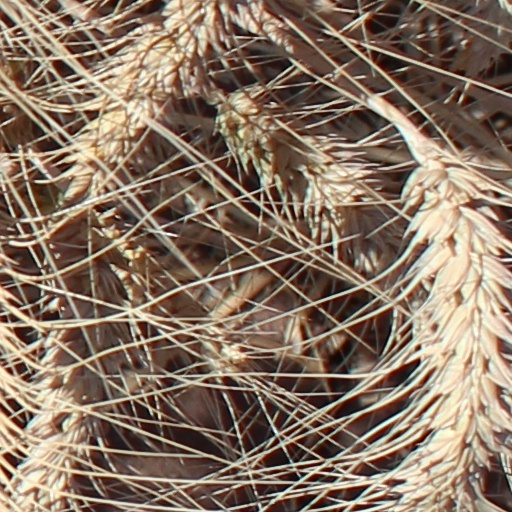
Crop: wheat